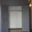
Label: wardrobe